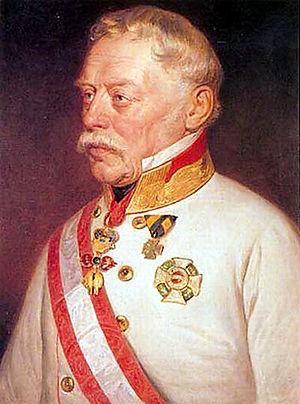
L'armistice de Vignale est signé le 24 mars 1849 après la bataille de Novare ou bataille de la Bicocca, qui oppose les soldats autrichiens du feld-maréchal Joseph Radetzky et les troupes du royaume de Sardaigne. Cette bataille met fin à la première guerre d'indépendance italienne et provoque la chute du roi Charles-Albert de Sardaigne, qui abdique en faveur de son fils Victor-Emmanuel II.
La première guerre d’indépendance italienne est le premier des nombreux conflits qui opposent le royaume de Sardaigne, qui par la suite deviendra le royaume d’Italie, à l'Empire d'Autriche. Elle se décompose en trois phases : deux campagnes militaires, séparées par une période de trêve qui dure quelques mois et se termine par la répression envers les républiques de Rome et de Florence, et la reconquête de Venise où s'était établie la République de Saint-Marc.
La République romaine est instaurée en 1849 dans les États pontificaux après la fuite du pape Pie IX, en raison de l'activité insurrectionnelle des libéraux romains. Elle est gouvernée par un triumvirat composé de Carlo Armellini, Giuseppe Mazzini et Aurelio Saffi.